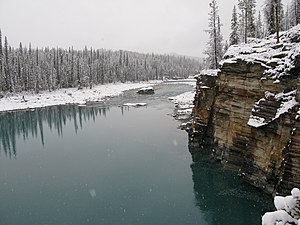
Canadas længste floder / Liste
A river flows by a cliff and through a snow-covered forest.
Blandt Canadas længste floder er der 47 som er over 600 km lange.